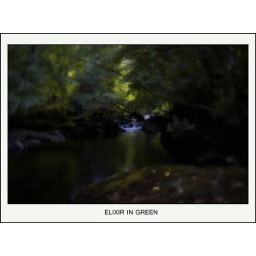
Elixir in Green - i like the soft green and the water